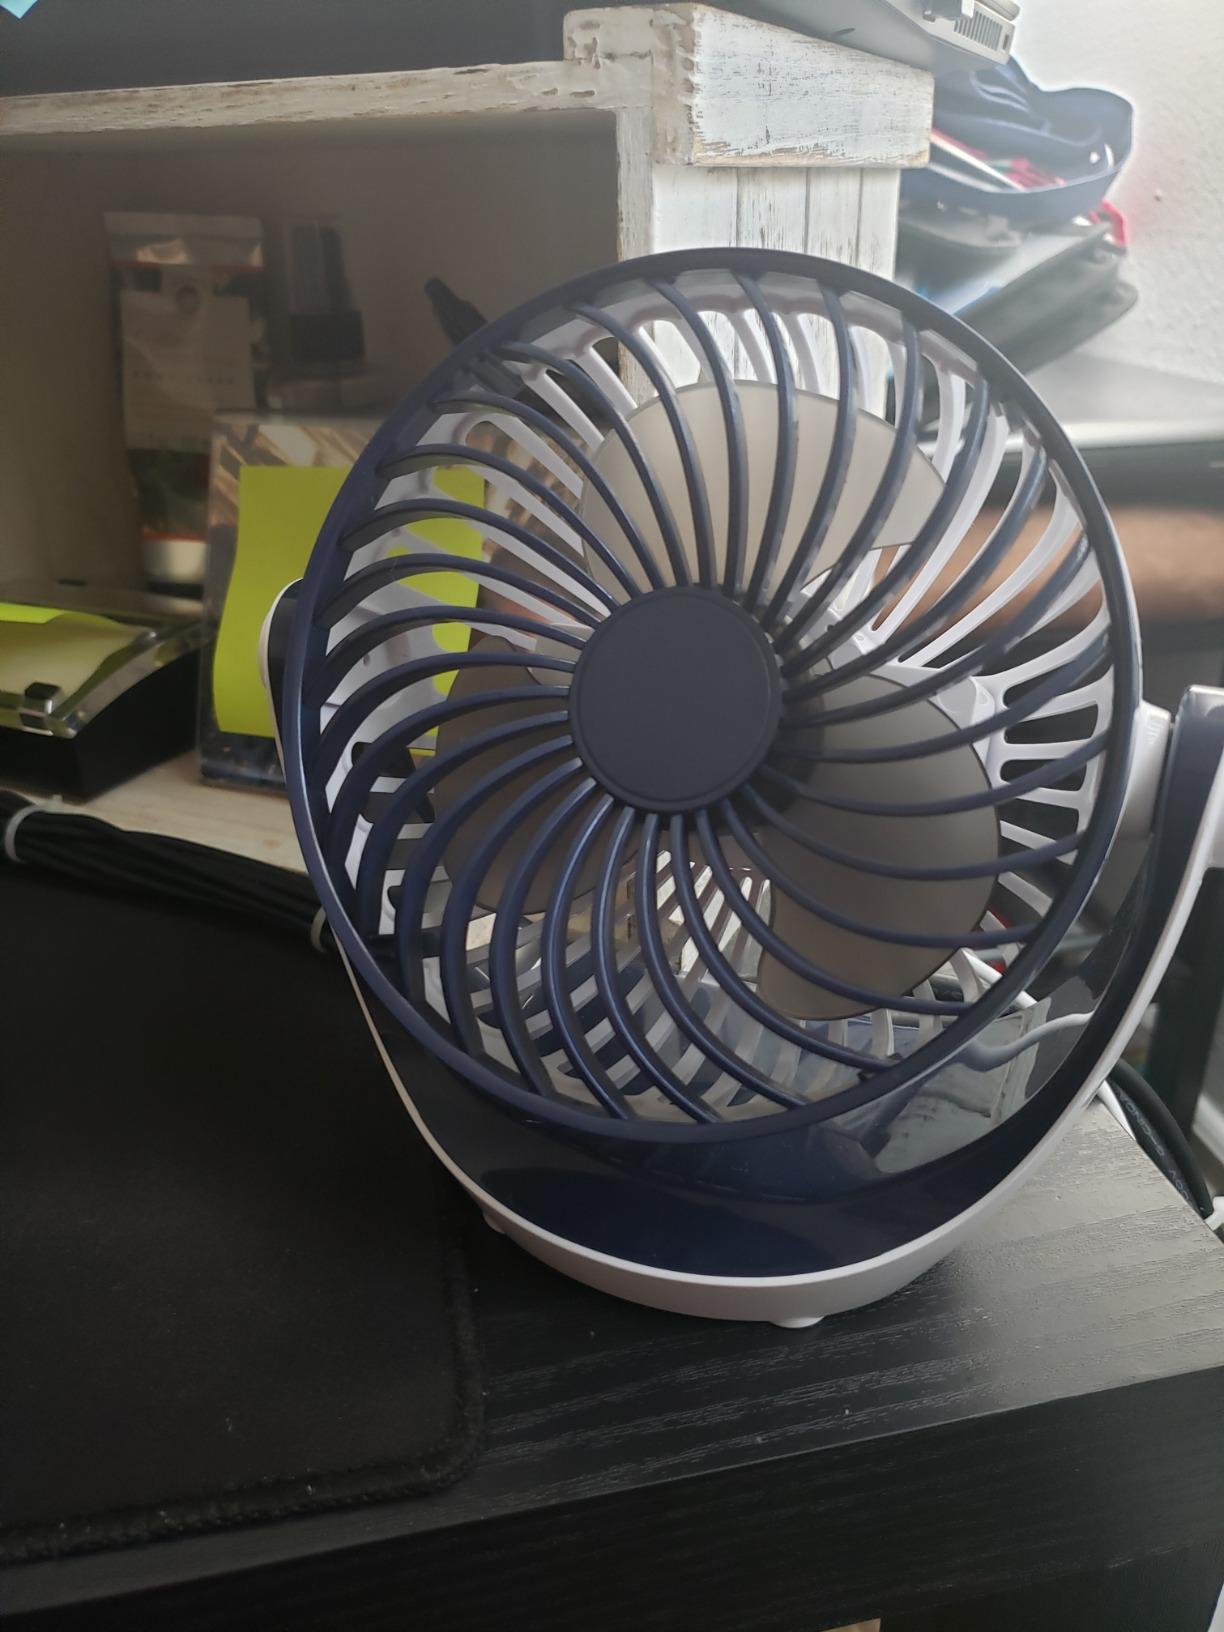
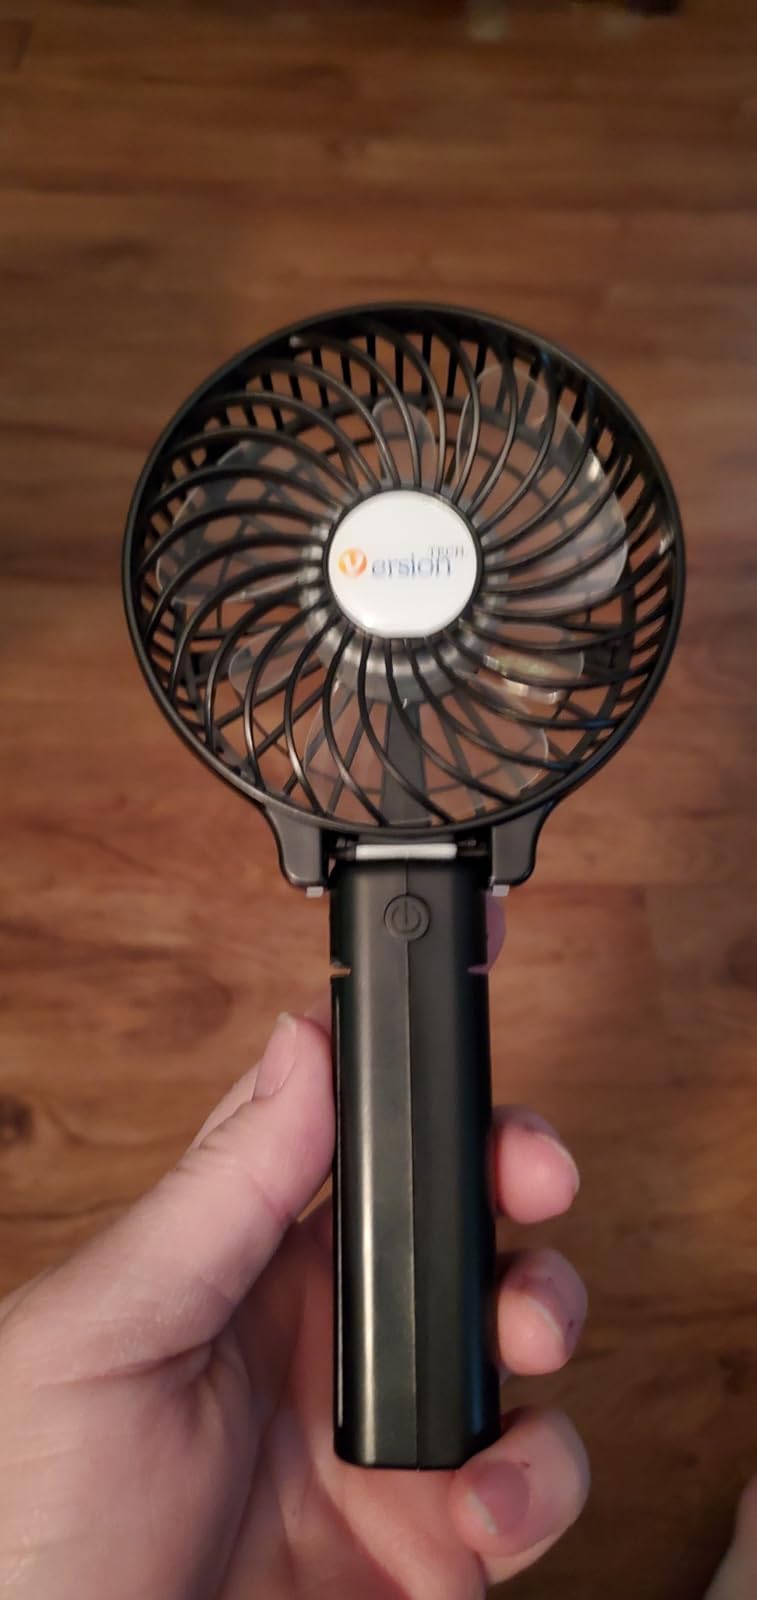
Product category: fan
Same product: no